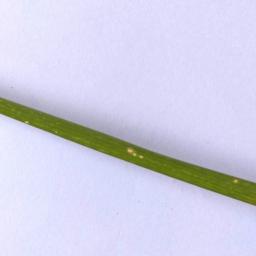
Label: Rice___Leaf_Blast